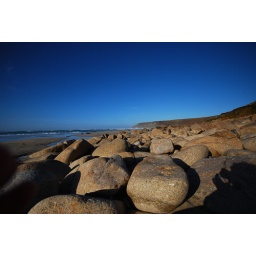
Sennen Beach in January. I can't believe how blue the sky was.